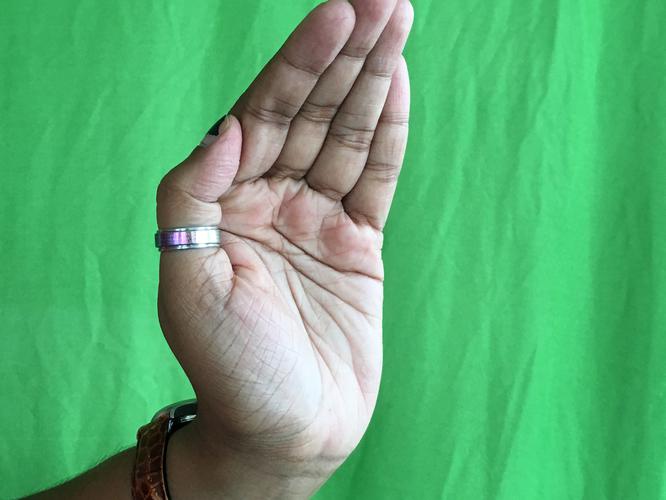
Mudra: Sarpasirsha
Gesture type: single_hand